Korneuburg

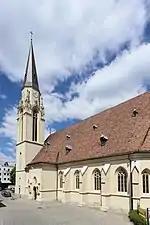
Korneuburg - Catholic Church of Saint Egidius

Korneuburg (Central Bavarian: "Korneibuag") is a town in the Weinviertel region of the state of Lower Austria, famous for its abundant white and red wines, such as Gruner Veltliner. Situated about 12 km northwest of Vienna, the town itself covers an area of 9.77 square km and has, , 13,805 inhabitants. It also serves as the administrative centre of the much larger district of Korneuburg.